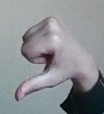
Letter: waw